European Union–Turkey Customs Union

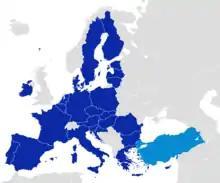
Candidate country Turkey and the European Union

The European Union–Turkey Customs Union is a trade agreement between the European Union (EU) and Turkey. The agreement came into effect on 31 December 1995, following a 6 March 1995 decision of the European Community–Turkey Association Council to implement a customs union between the two parties. Goods may travel between the two entities without any customs restrictions. The Customs Union does not cover essential economic areas such as agriculture (to which bilateral trade concessions apply), services or public procurement.